Uttam Kumar

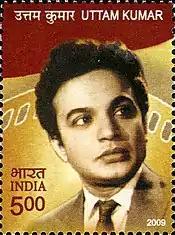
Uttam Kumar in 2009 stamp of India.

In 1973, the iconic Bengali film Basanta Bilap actor Chinmoy Ray said a dialogue which was "Ekbar bolo Uttam Kumar" (Say one time Uttam Kumar). In 2009, Chinmoy Ray directed a film named "Ekbar Bolo Uttam Kumar" to tribute him. In 2010, "Ogo Badhu Sundori" (same name of 1981 film) made which directed by Sunanda Mitra also give tribute to Kumar. In the same year, the iconic Bengali film "Autograph" directed by Srijit Mukherjee there was a tribute to both Kumar and Satyajit Ray. Later in many films of Srijit, he give tribute to Kumar.